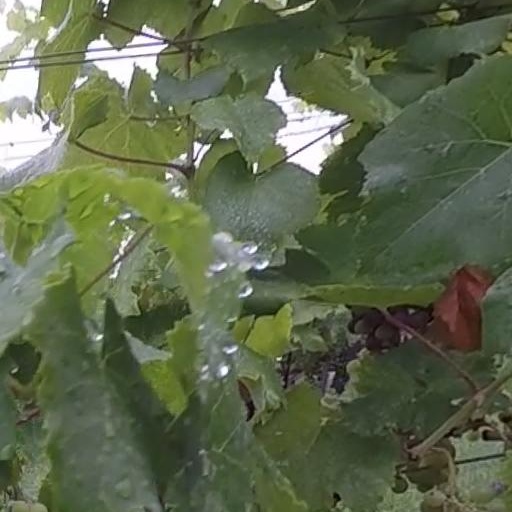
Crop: grape